Ferrari (2003 film)

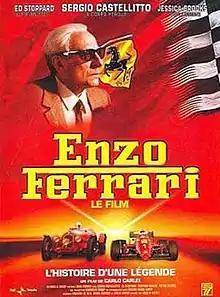

Ferrari is a 2003 Italian biopic based on the book by Enzo Biagi. It depicts Enzo Ferrari's rise from a successful race driver to one of the most famous entrepreneurs of all time. Being interviewed by a fictitious, intrusive young journalist he recalls his setbacks and personal losses. He also expresses his regrets about race drivers who met with an accident. The film finishes with a dedication by Piero Ferrari: "In loving memory of my father and of my brother Dino." Due to its success the original TV miniseries was edited for cinema.